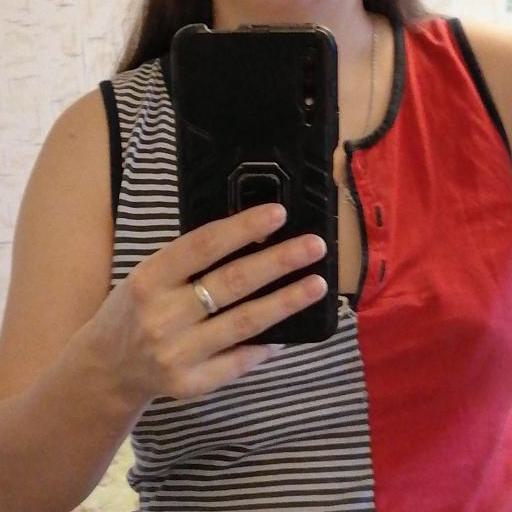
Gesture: no_gesture